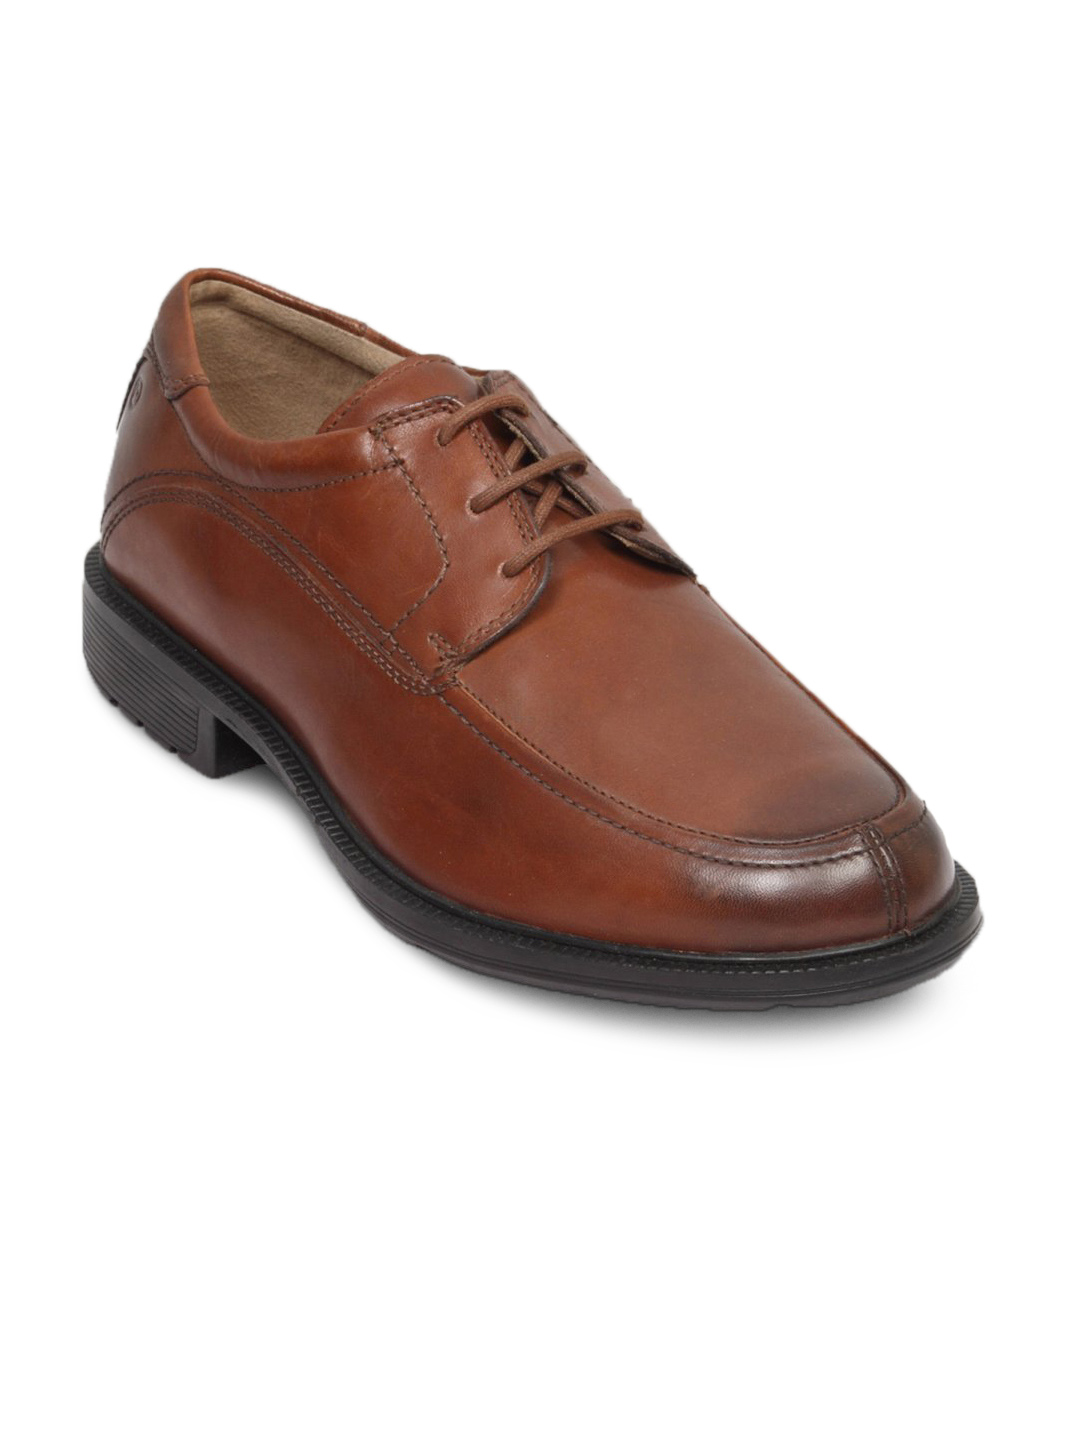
Rockport Men's Wanigan India Dark Tan Shoe
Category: Footwear / Shoes / Formal Shoes
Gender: Men
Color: Brown
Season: Fall 2011
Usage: Formal